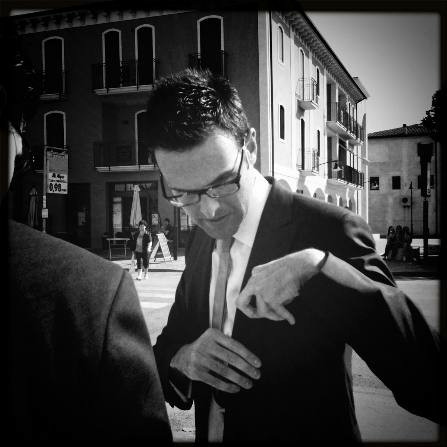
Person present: Yes